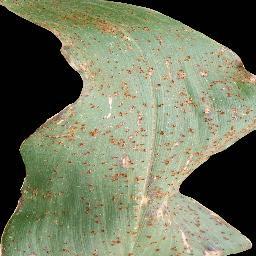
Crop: corn
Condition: (maize)_common_rust